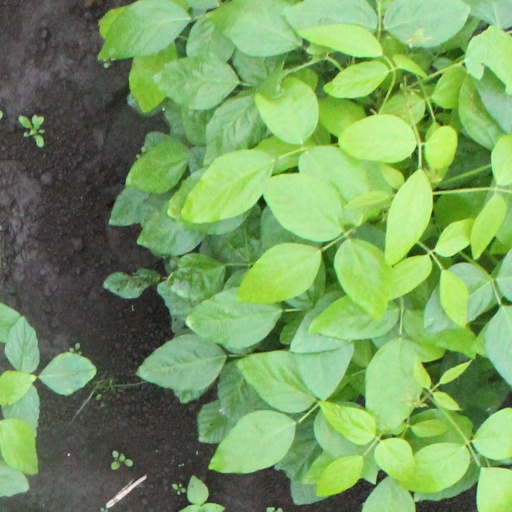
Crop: soybean